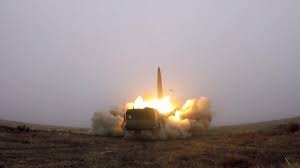
Label: Air Defense